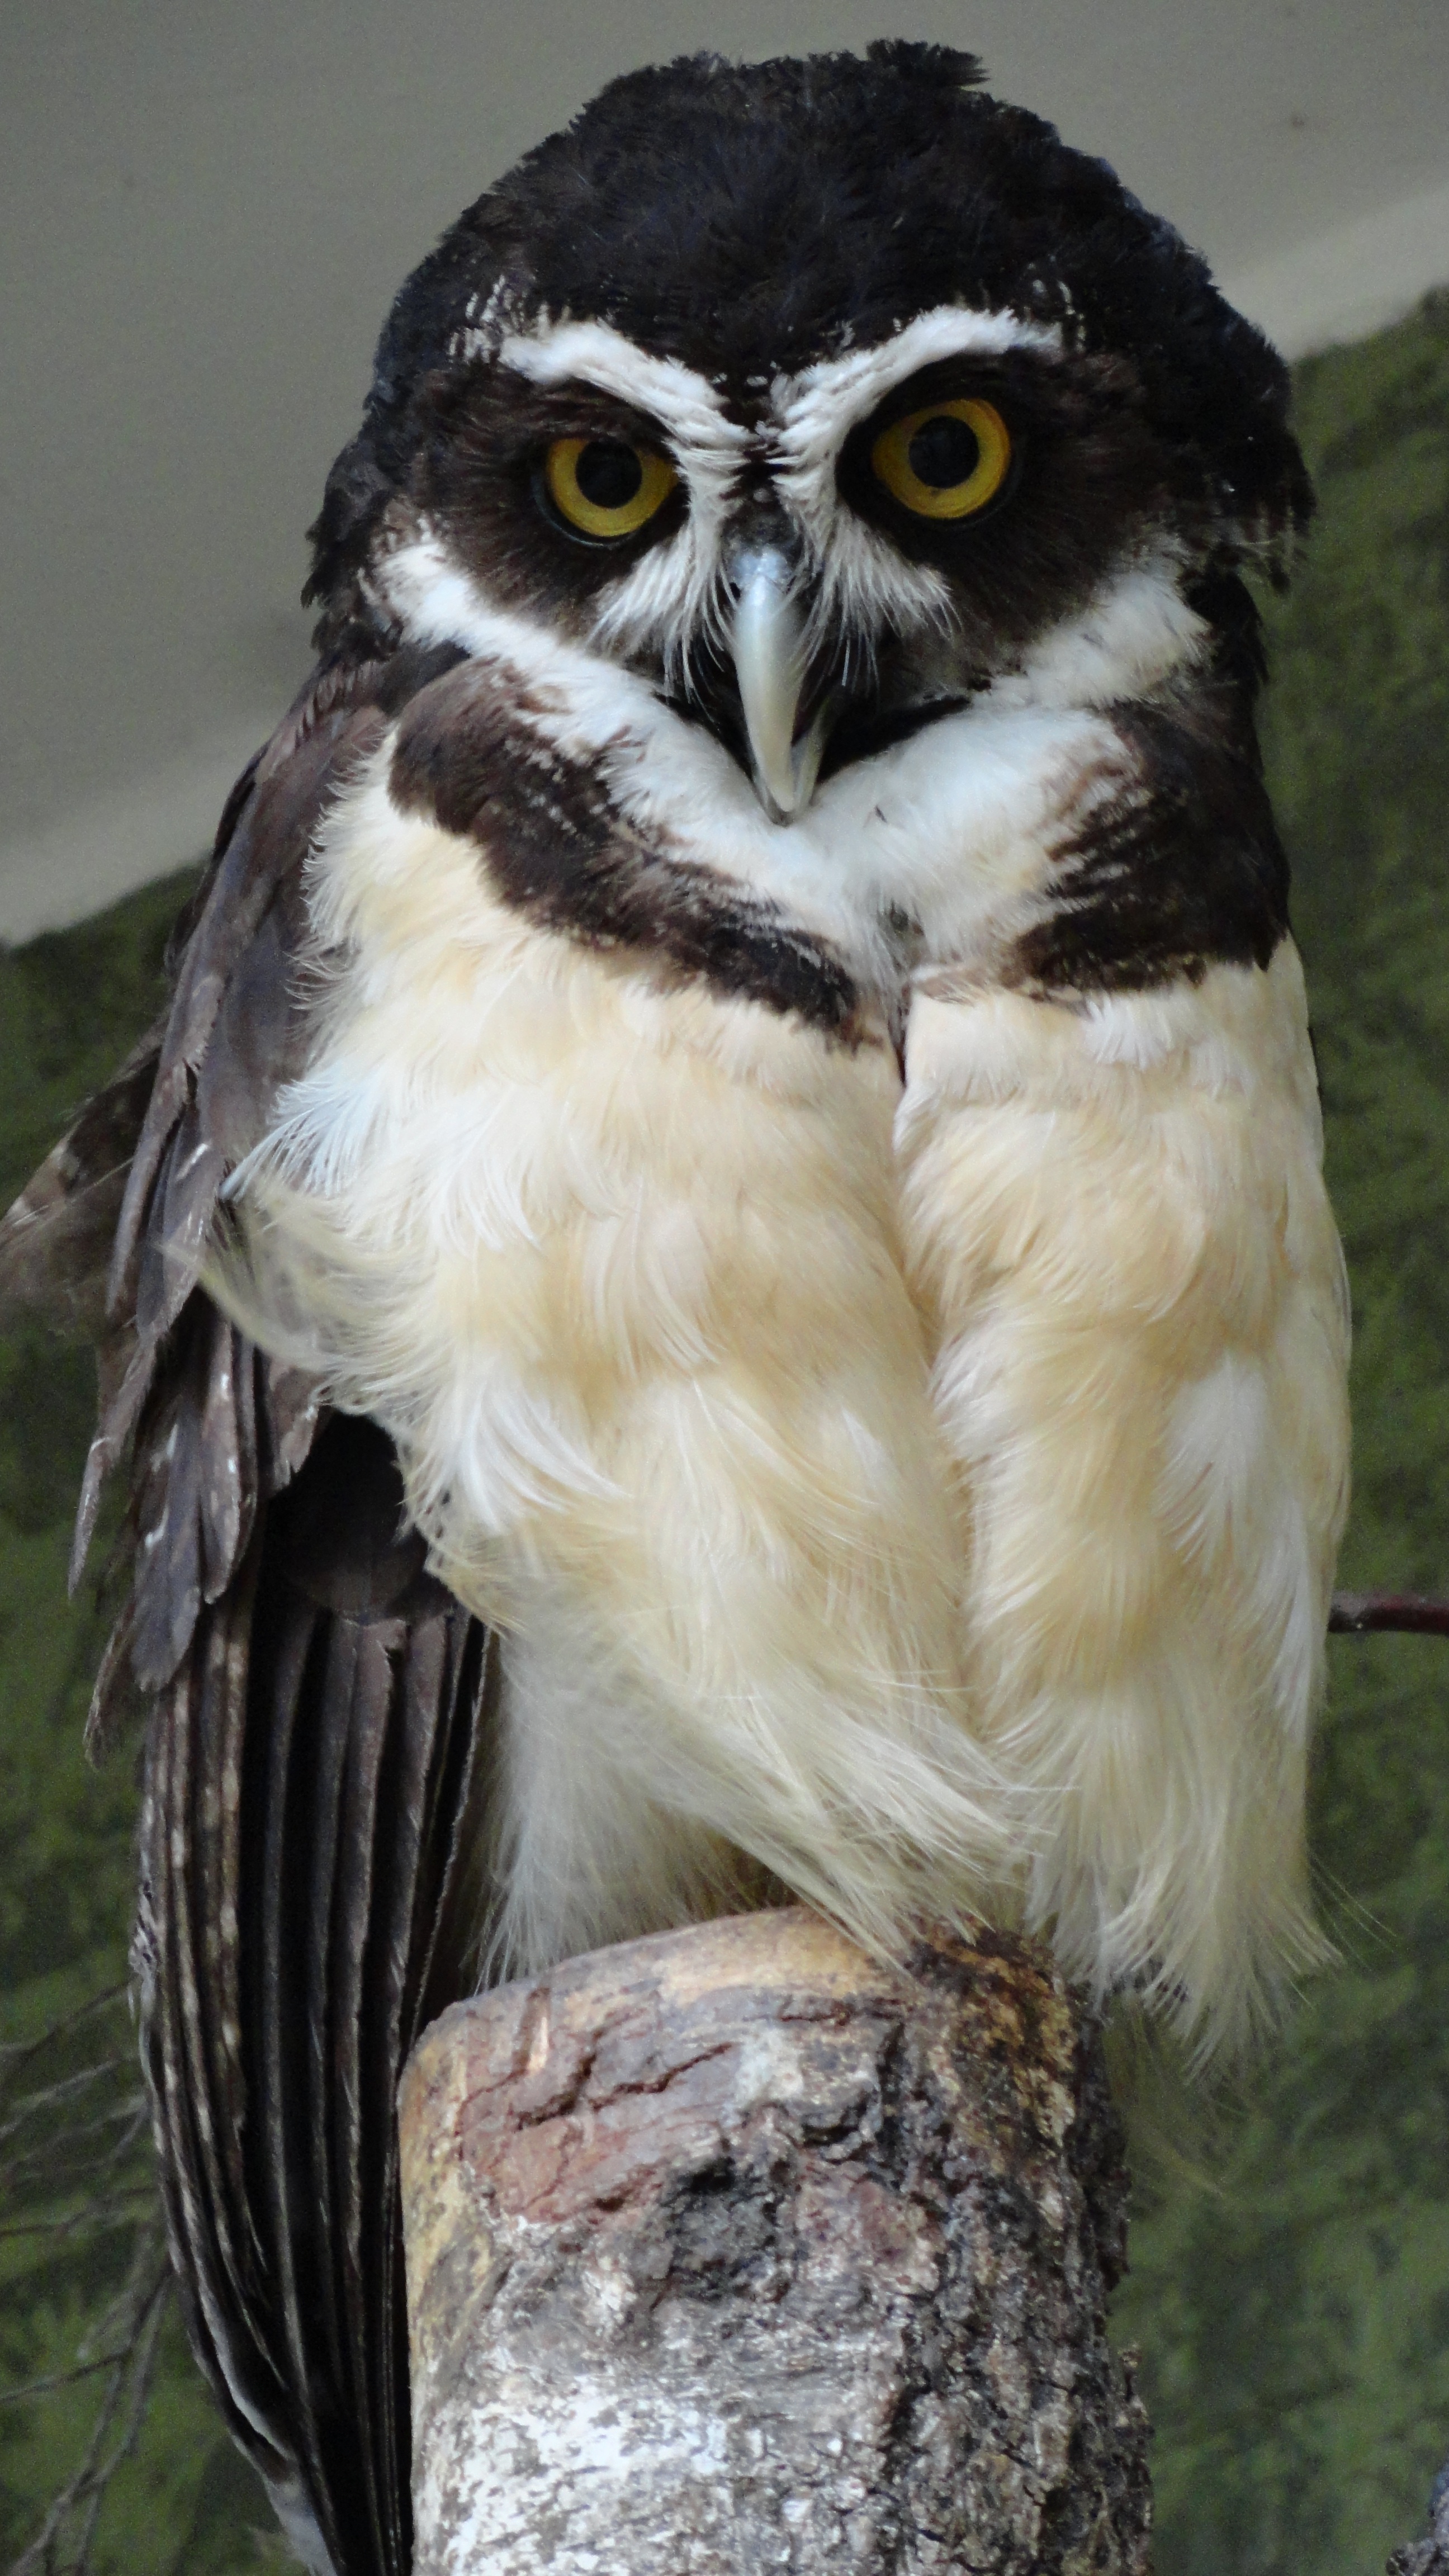
nature, bird, wing, wildlife, beak, owl, fauna, bird of prey, vertebrate, falcon, spectacled owl, great grey owl